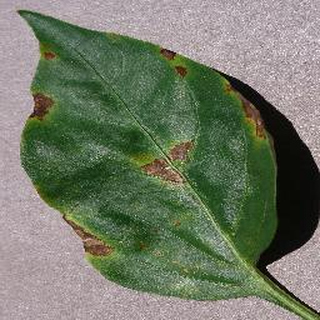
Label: bell_pepper_bacterial_spot